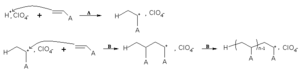
La polymérisation cationique est un type de polymérisation ionique dans lequel le centre actif est de nature cationique. Elle est constituée de l'amorçage, la propagation, éventuellement de transfert et de terminaison. Les monomères concernés sont ceux qui possèdent des groupes électro-donneurs.